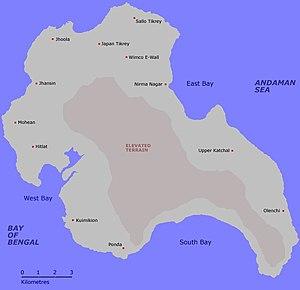
Katchal, anciennement Tihnyu, est une île de l'archipel des Nicobar dans le Golfe du Bengale.